Powder River Bridge

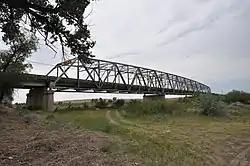

The Powder River Bridge is a bridge spanning the Powder River just above its confluence with the Yellowstone River in Prairie County, Montana. It was added to the National Register of Historic Places on January 4, 2010. It is a steel truss style bridge built in 1946. The bridge is 633 feet in length consisting of a 203-foot main truss span and two 163-foot truss spans.